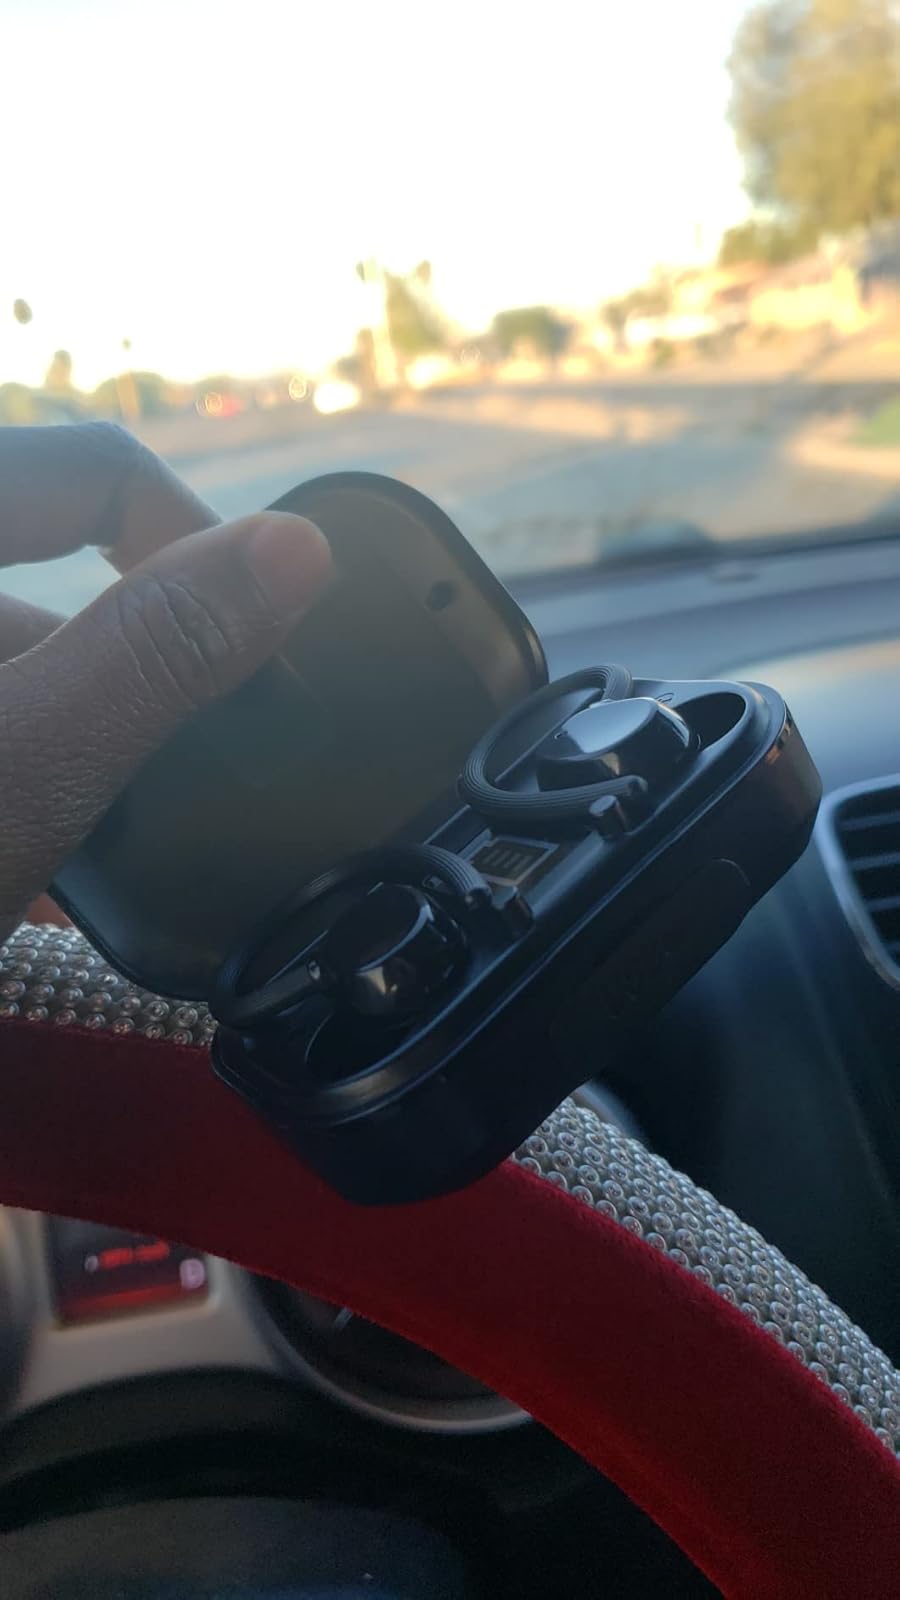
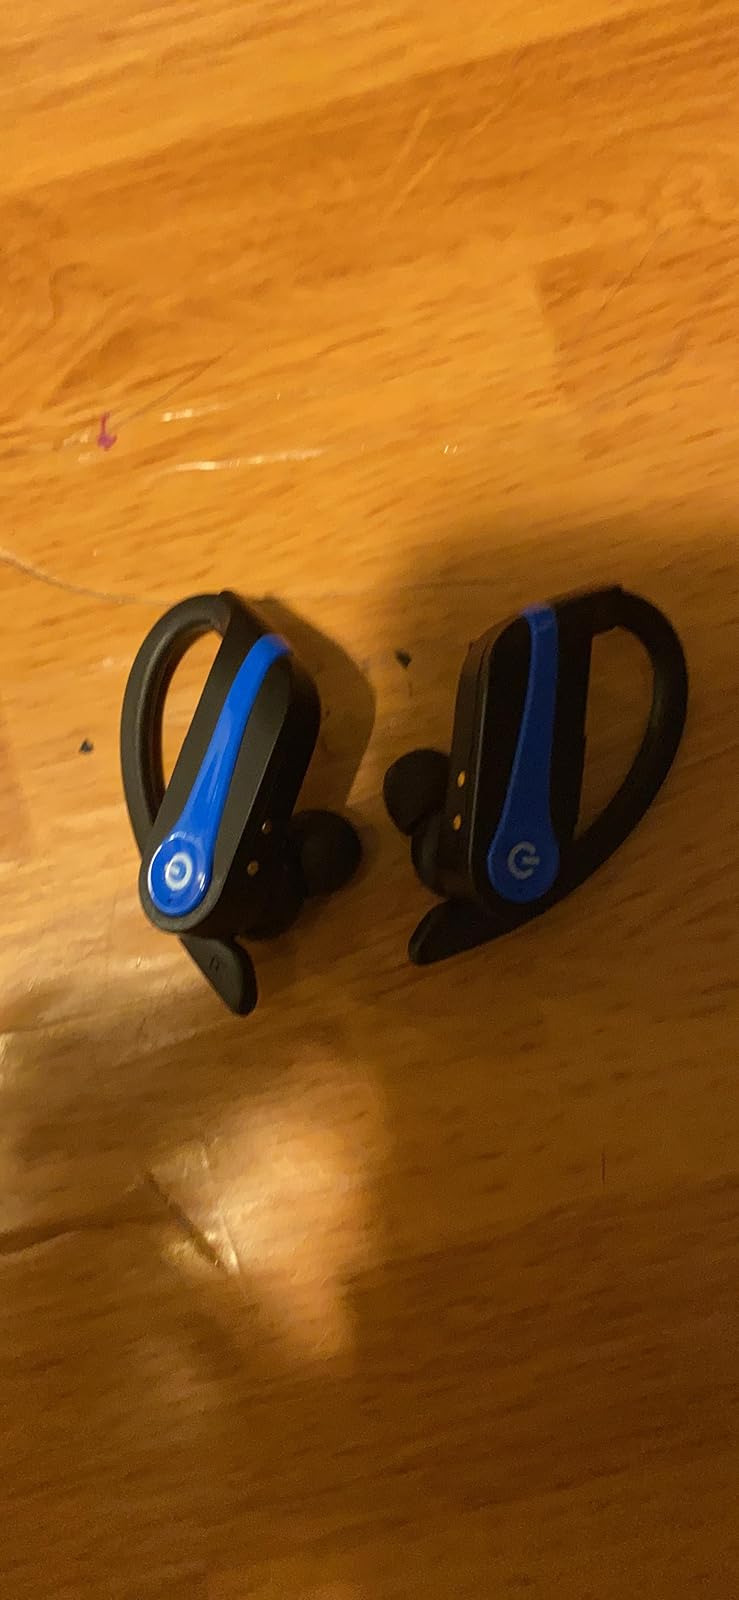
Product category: earbuds
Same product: no